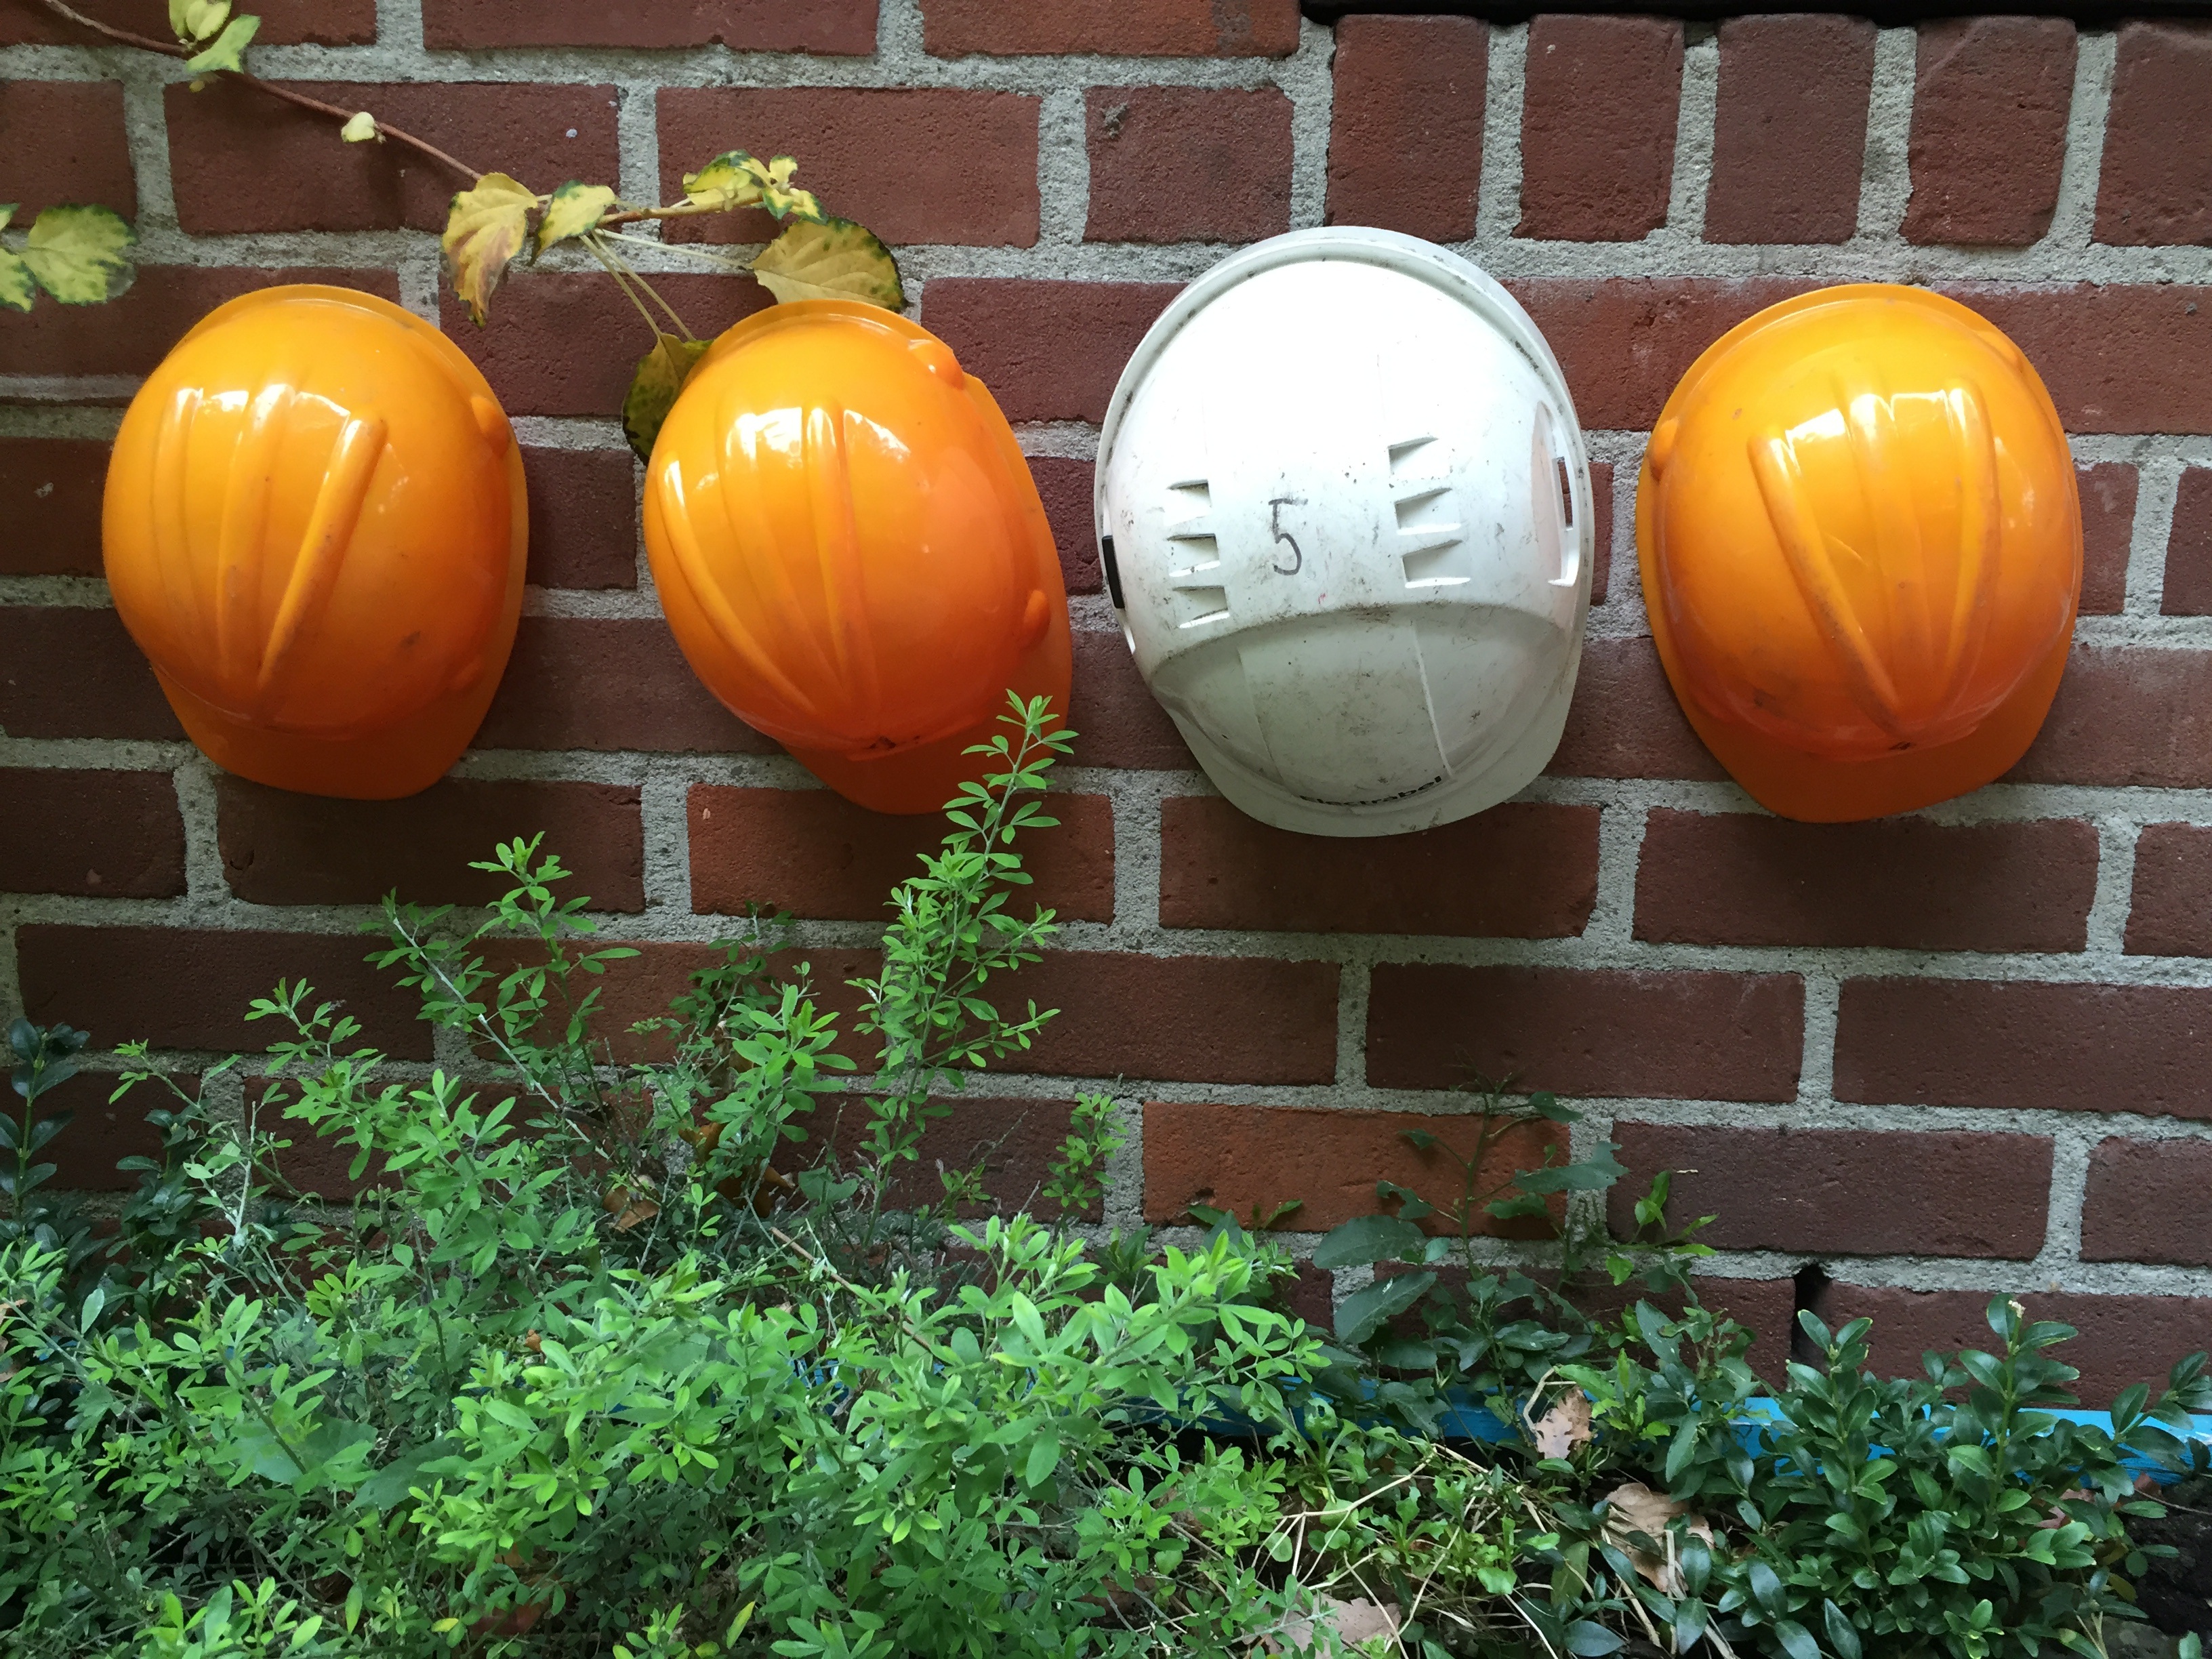
construction, pumpkin, security, helm, protection, protected, construction worker helmet, man made object